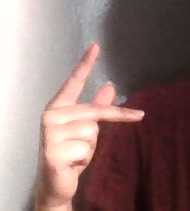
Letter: dha